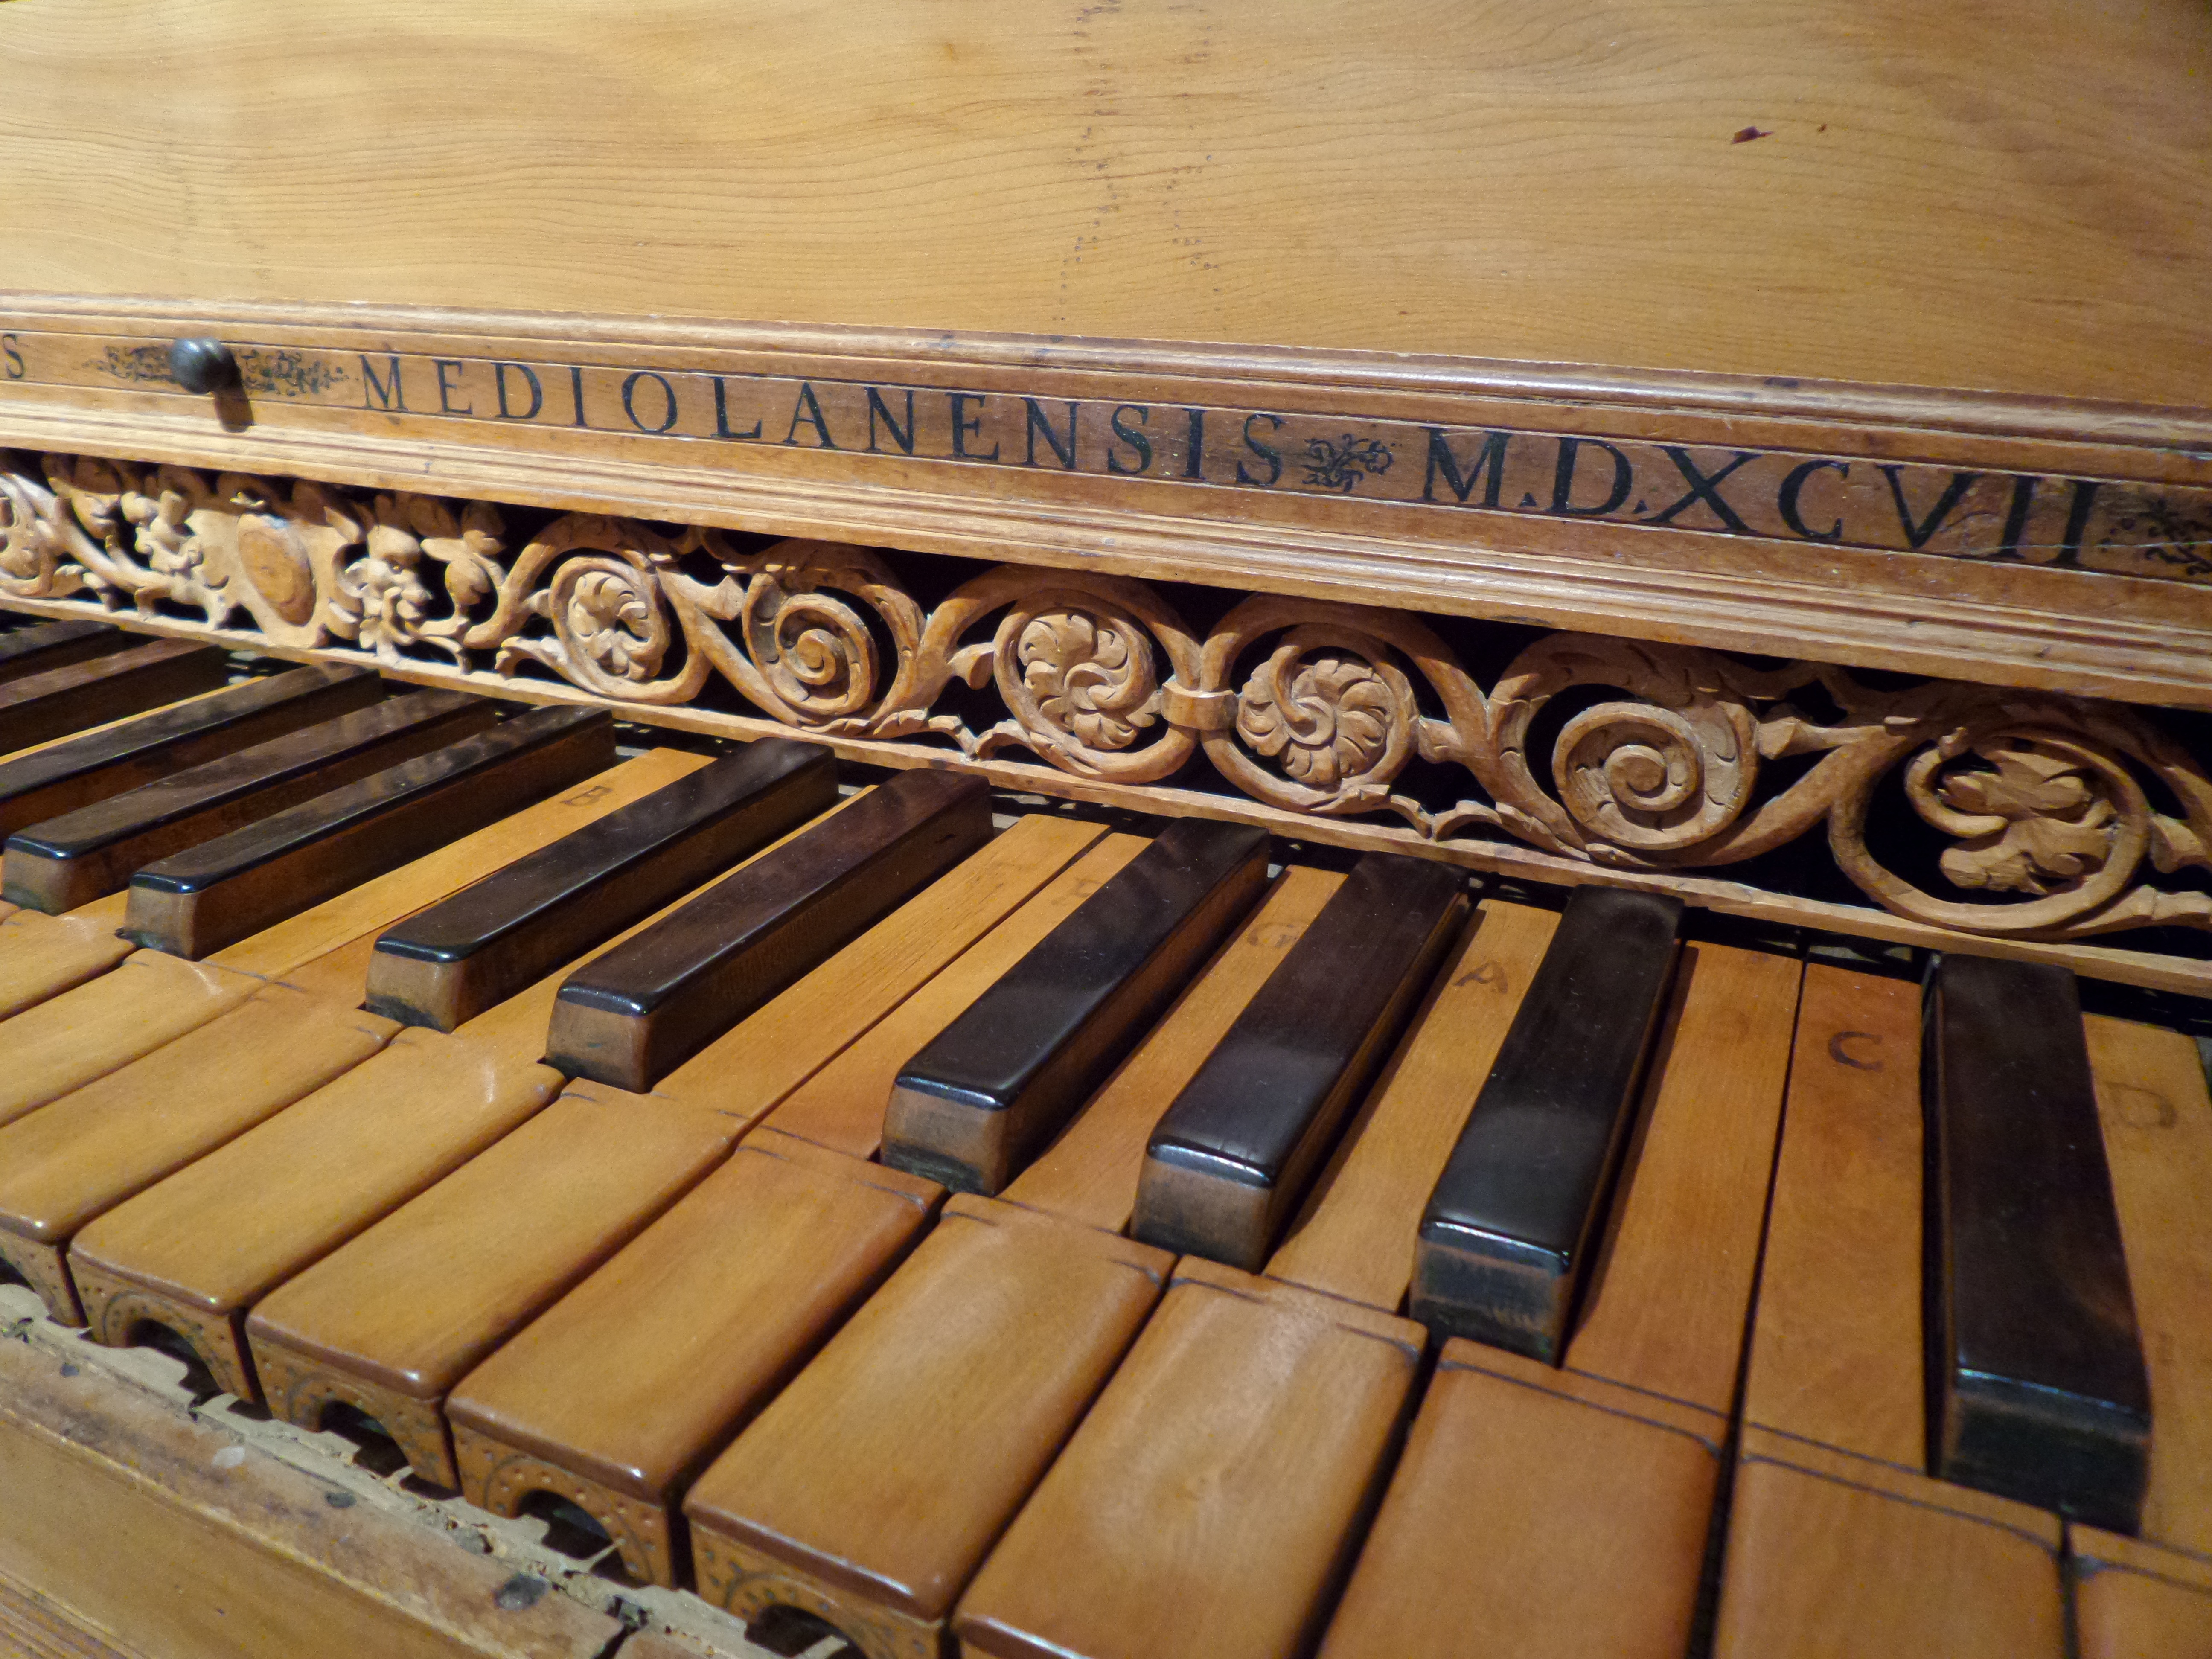
keyboard, technology, old, museum, piano, musical instrument, organ, carillon, string instrument, spinet, harmonium, electronic device, musical keyboard, computer component, player piano, fortepiano, harpsichord, celesta